What Have You Done for Me Lately

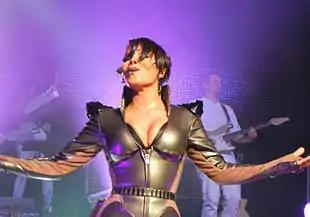
Jackson performing "What Have You Done for Me Lately" on the 2011 tour

Jackson performed "What Have You Done for Me Lately" on "Soul Train" on March 29, 1986. She also performed the song live at the 29th Annual Grammy Awards in 1987, wearing an all-black outfit, along with Jam and Lewis and dancers. She has also performed the song on all of her concert tours. On the 1990 Rhythm Nation 1814 Tour, it was the third song on the setlist. She performed the song with fellow dancers Tina Landon and Karen Owens, and was followed by a performance of "Let's Wait Awhile". On the Janet World Tour which happened in 1993 and continued throughout the two following years, the song was the second to be performed along with "Nasty", with the singer wearing gold jewelry. For Jon Pareles from "The New York Times", Jackson was a stronger vocalist than she was when she was on the last tour. In "What Have You Done for Me Lately", she had new and syncopated vocals, which were different from the original song.